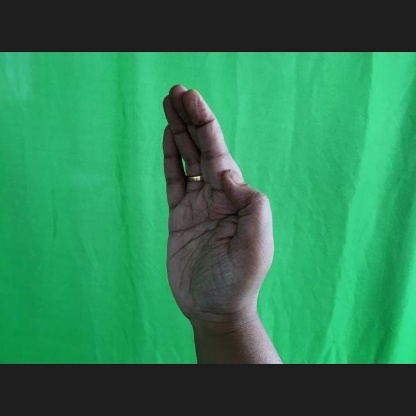
Mudra: Sarpasirsha